Daniel Dezeuze

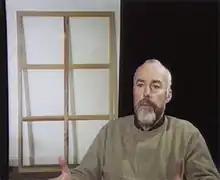
Daniel Dezeuze. 1995

Daniel Dezeuze (born 1942) is a French artist and a founding member of the French group of artists called Supports/Surfaces. This group (made up of Dezeuze, Claude Viallat, Patrick Saytour, Louis Cane, André-Pierre Arnal, Vincent Bioulès, Noêl Dolla, Jean-Pierre Pincemin, André Valensi, Marc Devade, Toni Grand, and Bernard Pagès) started to form in 1966. Their common concern was a desire to deconstruct painting in order to re-examine its history and question its nature. Colour is a fundamental question in many of their works. They frequently used non-traditional materials and referred to other non-western cultures.